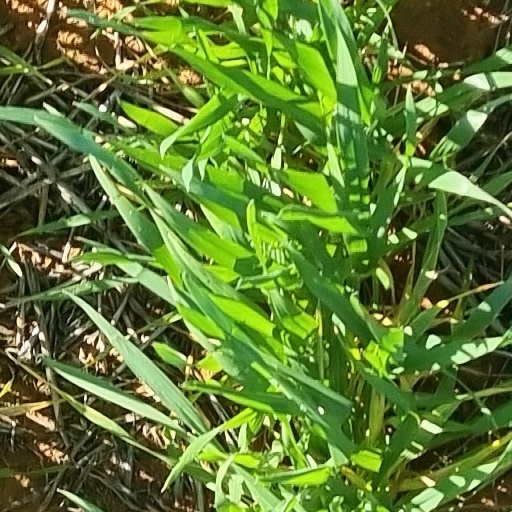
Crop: wheat